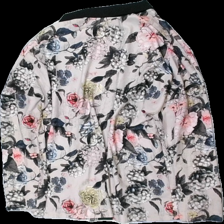
View: back
Type: Blouse
Category: Ladies
Brand: Only
Colors: Beige, Multicolor
Material: 100% polyester
Pattern: Floral print
Cut: Regular
Size: 38
Season: Summer
Damage: lös ögla
Damage location: bottom right
Price range: <50
Recommended usage: Reuse
Description: blommig blus med olika färger